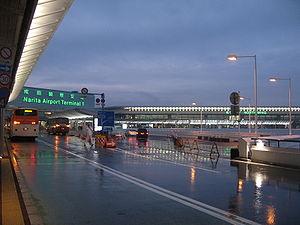
You're Under Arrest, en français Équipières de choc, est une série télévisée d'animation japonaise créée d'après le manga éponyme de Kōsuke Fujishima.